Samuel Bronfman

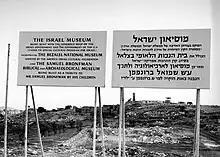
The Bronfman Archaeology Wing of the Israel Museum in Jerusalem, Israel, is named for Bronfman and his wife

In 1952, he established The Samuel and Saidye Bronfman Family Foundation, one of Canada's major private granting foundations. Bronfman was President of the Canadian Jewish Congress from 1939 to 1962, and he was made a Companion of the Order of Canada in 1967. In 1971, he helped to establish the Bronfman Building at McGill University, which houses the Desautels Faculty of Management. The building was named in his honour as appreciation for his donation to the university. The Bronfman family has continued its support of the university; in 1993 they created the McGill Institute for the Study of Canada, and in 2002 donated the Seagram Building on Sherbrooke St. to McGill.